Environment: real
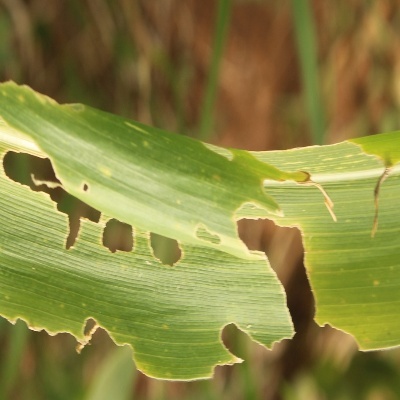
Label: fall_armyworm